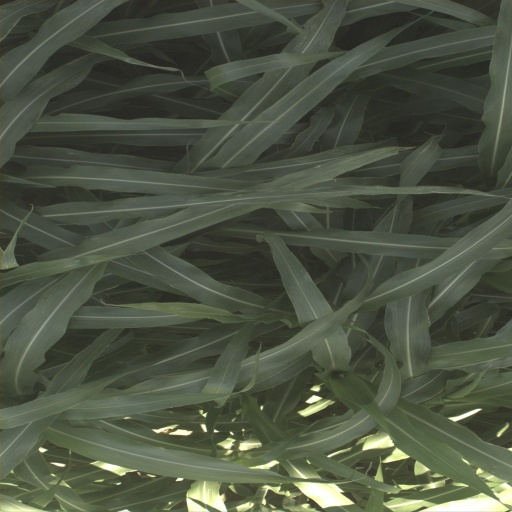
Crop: sorghum